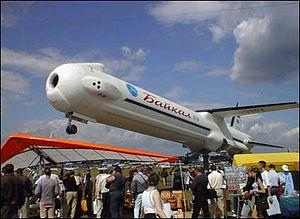
Les lanceurs Angara sont une famille de fusées russes du XXiᵉ siècle, qui prennent notamment la suite du lanceur lourd Proton dont le retrait est programmé à cause de son utilisation d'ergols très toxiques.
Un lanceur réutilisable est un lanceur utilisé pour placer en orbite un engin spatial et qui peut être réutilisé en totalité ou en partie après son retour sur Terre. Depuis le début de l'ère spatiale, les fusées mises en œuvre pour placer en orbite des engins sont perdues après leur lancement car leur récupération pour un usage ultérieur soulève de nombreux problèmes. À la fin des années 1960, la NASA tente d'abaisser les coûts de lancement en développant un système de lancement partiellement réutilisable, la navette spatiale américaine. Mais celle-ci s'avère en définitive beaucoup plus coûteuse que les lanceurs classiques. Par la suite de nombreuses études sont menées, en particulier aux États-Unis, autour du concept de lanceur orbital monoétage mais ces projets n'aboutissent pas car les technologies nécessaires dans des domaines clés comme la propulsion et la conception de structures légères ne sont pas disponibles. En 2015, seule la version réutilisable du Falcon 9, ayant recours à des technologies plus classiques a atteint une phase d'expérimentation en grandeur réelle mais ses avantages financiers restent à évaluer.